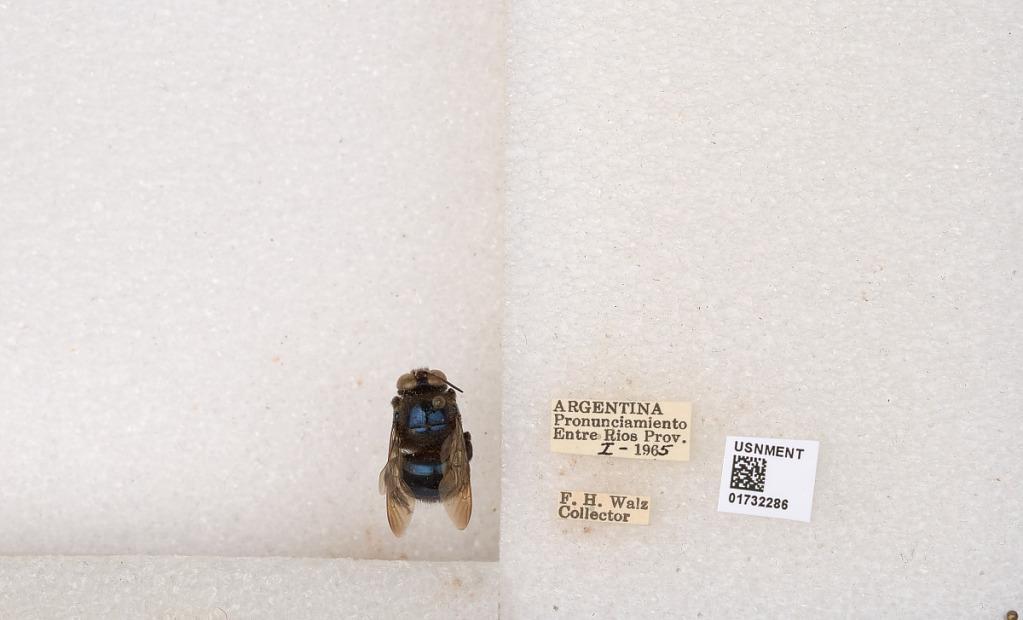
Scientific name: Xylocopa (Schonnherria) splendidula Lepeletier
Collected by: F. Walz
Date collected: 1965-1-1
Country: Argentina
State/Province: Entre Rios
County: Uruguay
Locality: Pronunciamiento